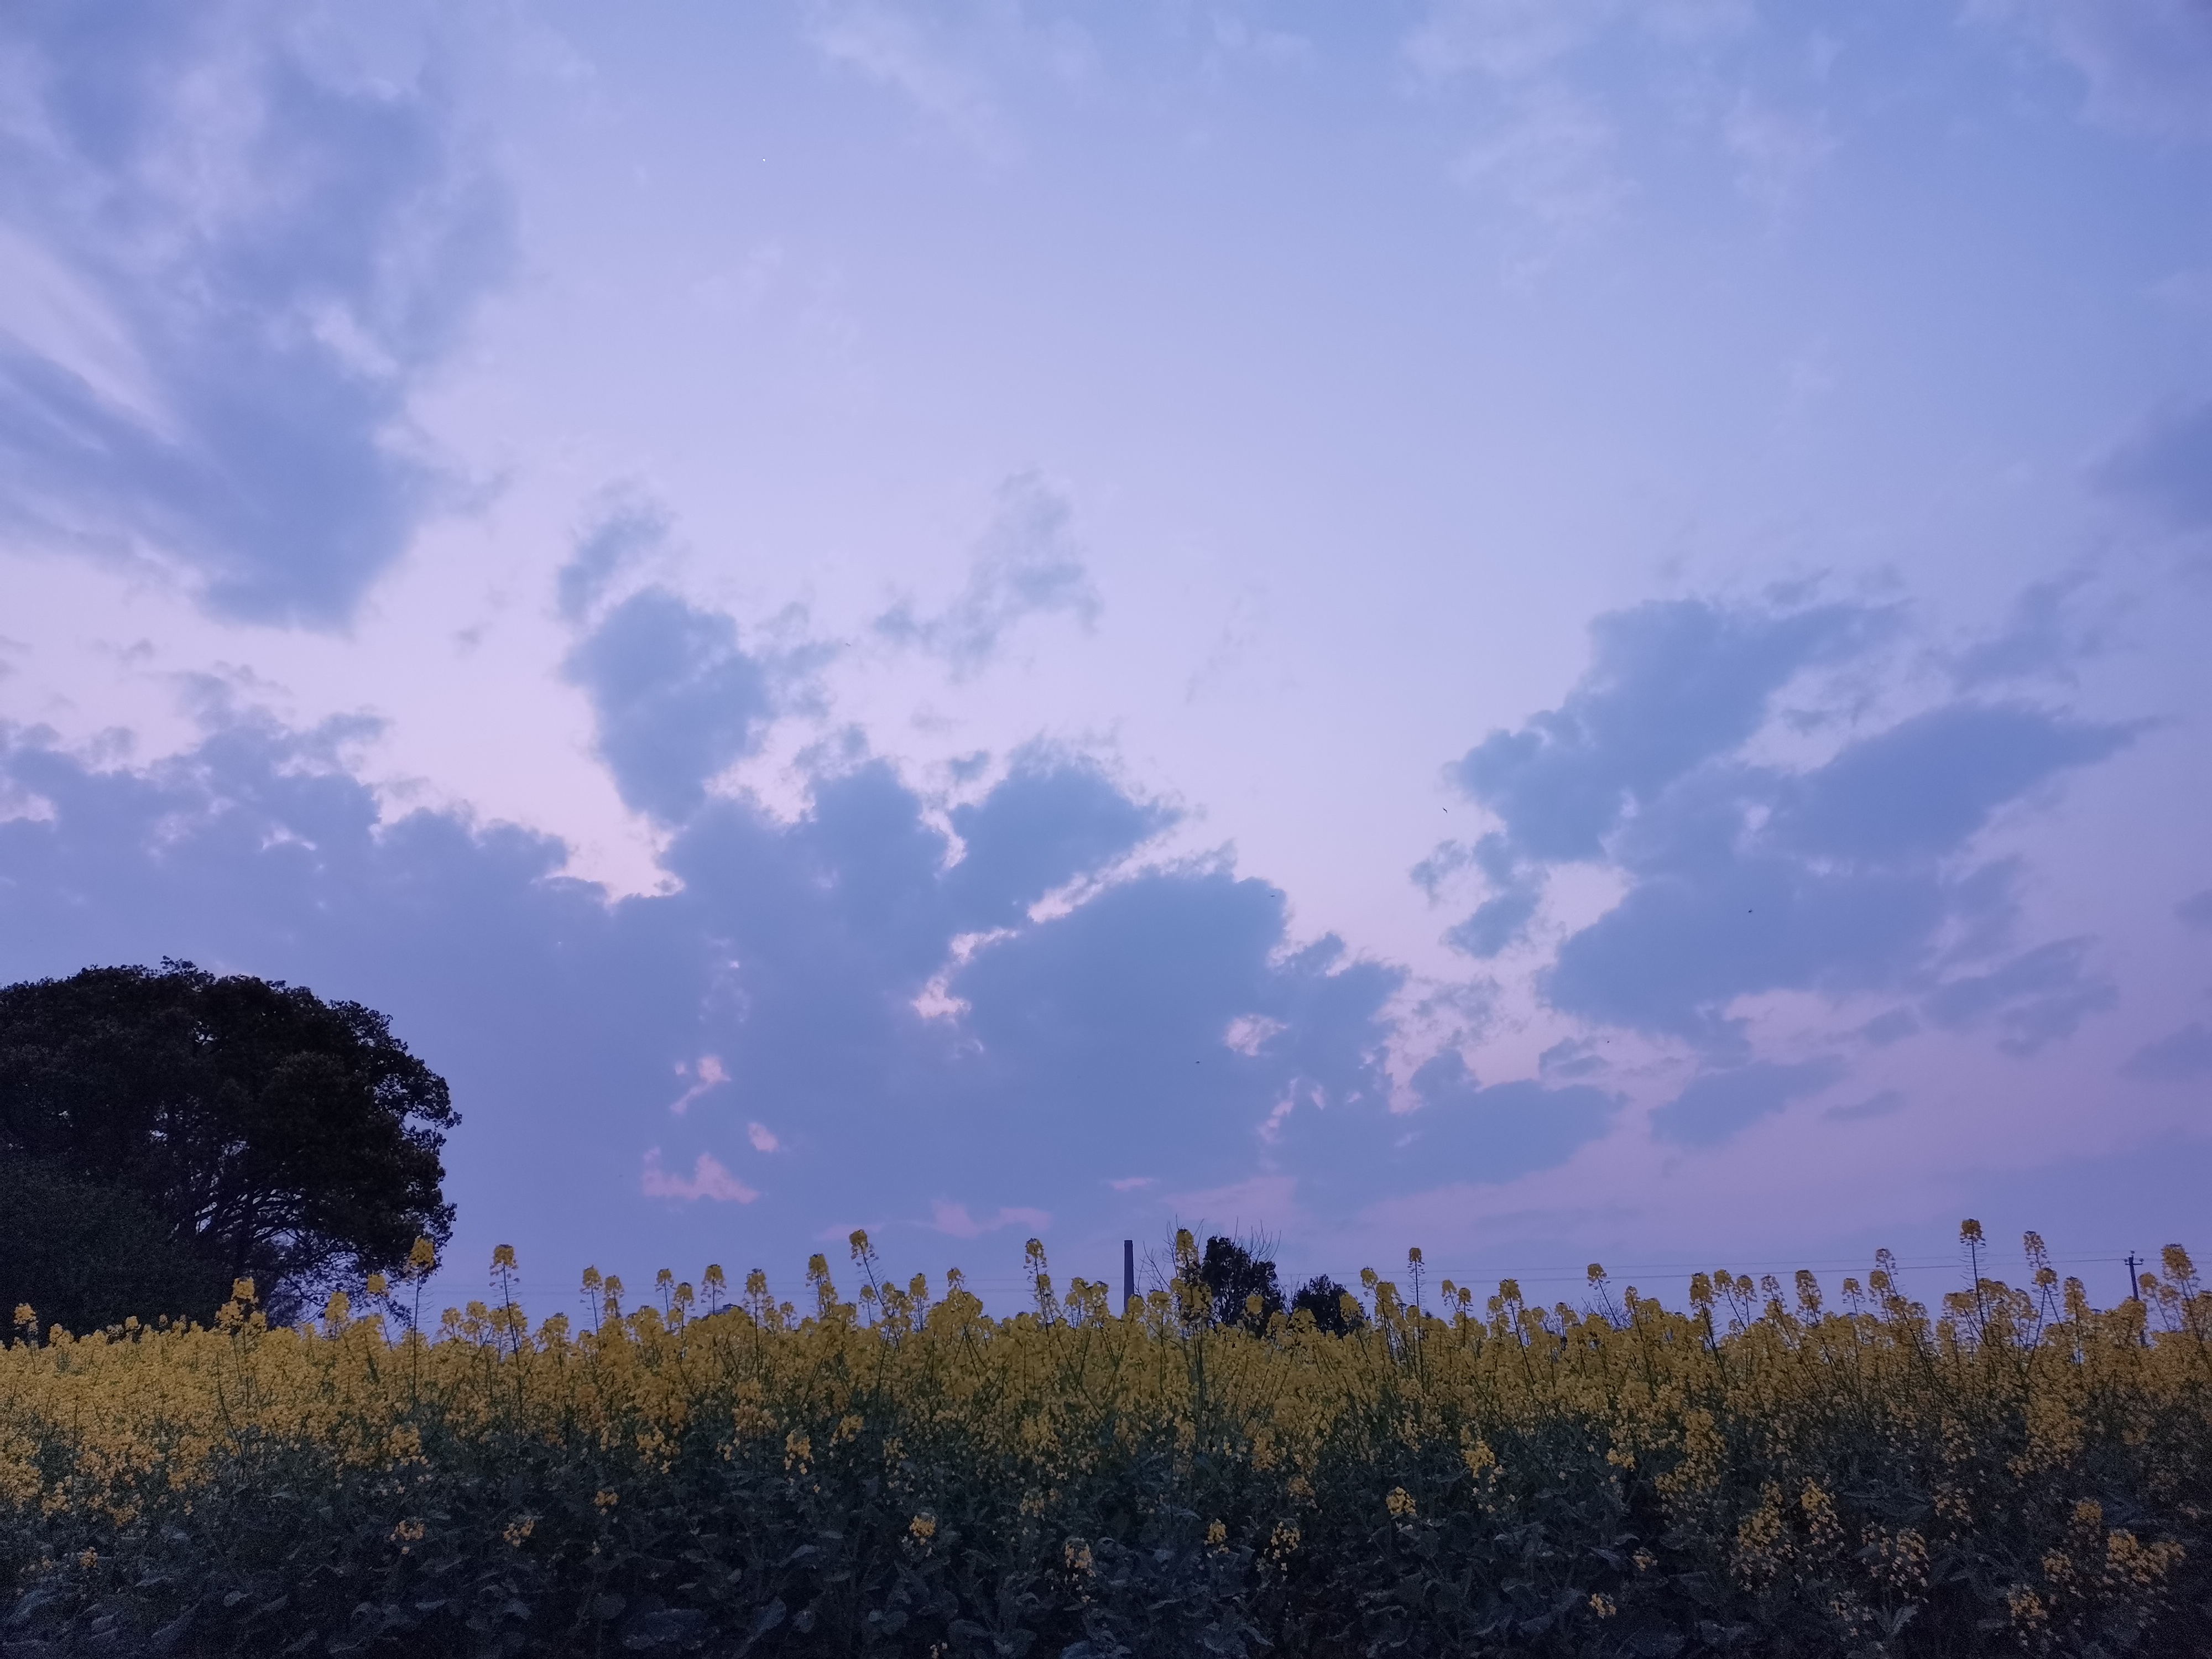
flowers, sky, blue, cloud, natural landscape, horizon, field, natural environment, tree, wilderness, grassland, atmosphere, morning, meadow, evening, grass, rural area, ecoregion, spring, cumulus, plant, wildflower, landscape, farm, sunlight, prairie, meteorological phenomenon, dusk, plain, photography, flower, mountain, pasture, space, road, sunset